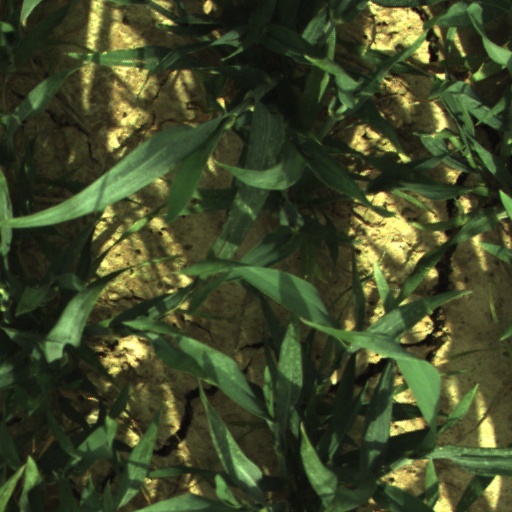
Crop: wheat